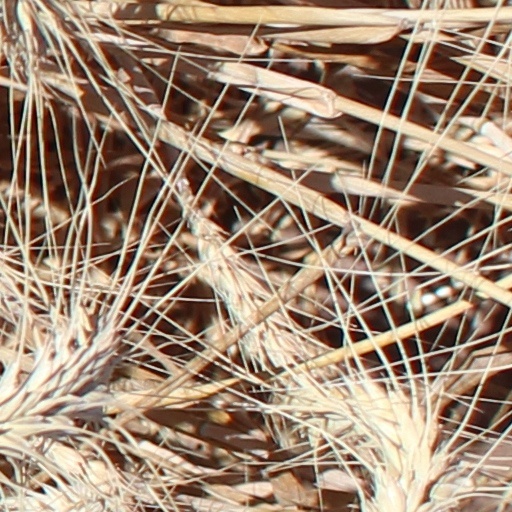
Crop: wheat